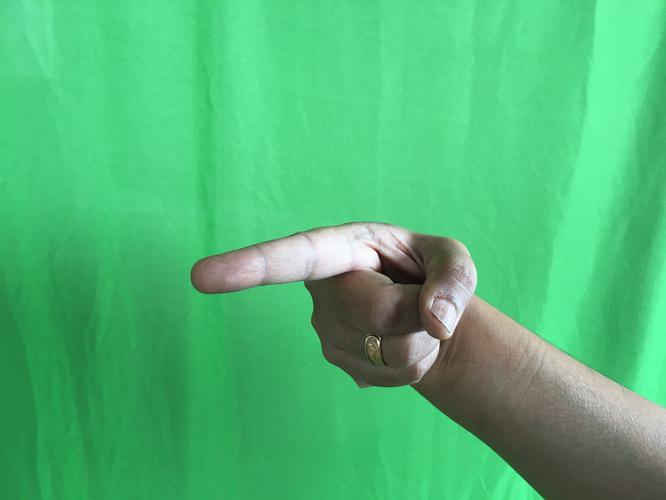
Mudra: Suchi
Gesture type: single_hand